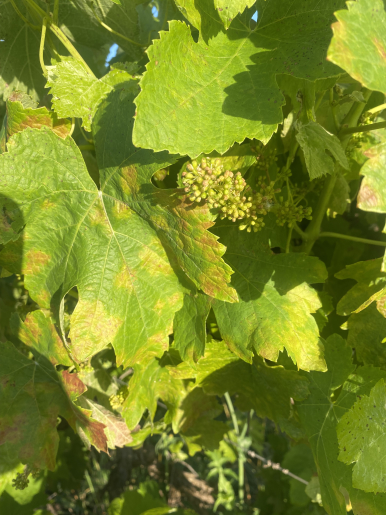
Plant: Grape
Disease: grape downy mildew